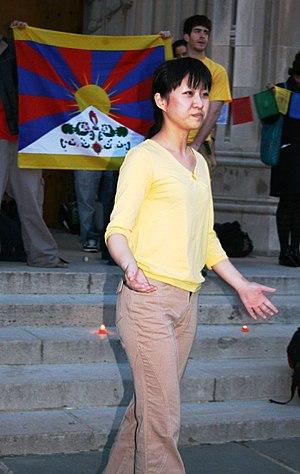
Wang Qianyuan est une étudiante chinoise née en 1988 à Qingdao, province du Shandong. Le site internet officiel de la télévision publique chinoise l'a qualifiée de plus horrible étudiante Chinoise à l'étranger.